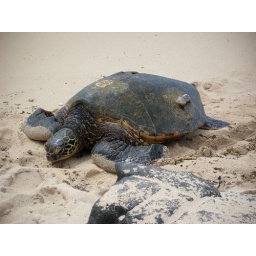
turtle has a cracked shell from a water craft in 2000.